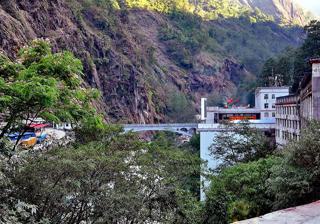
Building: Sino-Nepal Friendship Bridge
Country: Nepal
Year built: 1964
Bridge linking Nepal and China Sino-Nepal Friendship Bridge नेपाल-चीन मितेरी पुल Bridge of Sino-Nepalese Friendship. Nepal is on the left, China on the right. Coordinates 27°58′24″N 85°57′50″E / 27.973413°N 85.964012°E / 27.973413; 85.964012 Carries Motor vehicles, pedestrians and bicycles Crosses Sun Kosi river Locale Kodari , Sindhulpalchok District , Nepal Zhangmu , China Official name Sino-Nepal Friendship Bridge Characteristics Design Arc bridge (1964–2015) Girder bridge (from 2019) Material Reinforced concrete Total length 110 m (360 ft) Width 8 m (26 ft) History Construction start 1962 Opened 1964 Rebuilt 2019 Location The Sino-Nepal Friendship Bridge ( Chinese : 中尼友谊桥 ; pinyin : Zhōng-Ní Yǒuyì Qiáo ; Nepali : मितेरी पुल , romanized: Miterī Pula ) is a bridge spanning the Sun Kosi river, linking Kodari in Sindhulpalchok District , Nepal, and Zhangmu , China. Description Opened in 1964, the bridge was the only official border crossing between the two states until the 2010s. Depending on the source, it is 1,760 m (5,770 ft), 1,800 m (5,900 ft), or 2,100 m (6,900 ft) above sea level. The reinforced concrete arch bridge, with a prestressed concrete deck girder on top, was around 8 m (26 ft) wide and 45 m (148 ft) long. The old Friendship Bridge connecting China with Nepal before its demolition It was badly damaged during the April 2015 earthquake and had to be demolished. The quakes closed the route and turned the border trading towns into ghost villages. In 2016, there were some repairs on the route, but trading had not been restored to previous levels. First, it was replaced by a temporary bridge. Chinese companies then built a new, reportedly 110 m (360 ft) long and significantly wider, twin-pier reinforced concrete girder bridge alongside it, which opened in June 2019. Transport connection From the bridge on the Nepalese side, Kodari in Sindhulpalchok District , the road bridge is connected to the Araniko Highway , named after the famous architect Arniko , which leads to the capital, Kathmandu. On the Chinese side, the structure is also the end point of the Nepal-China Friendship Highway . This is part of National Road 318 and leads via Lhasa, the capital of the Tibet Autonomous Region, to Shanghai. Economic significance The governments of both states have established a zone with legal and administrative facilitation for the entry and exchange of goods for the population living there within a radius of 30 km (19 mi) from the bridge. There is no visa requirement for this group of people. In addition, no customs duty is payable for a large number of goods manufactured in Nepal, especially for agricultural and handicraft products. From this, lively economic activity has developed in the vicinity of the bridge. Tibetan traders sell wool, salt, tea, and popular Tibetan medicinal products. However, trade in goods of all kinds manufactured in other parts of China dominates. The goods arriving on trucks are usually unloaded in Zhangmu, the town closest to the bridge on the Chinese side, taken over the bridge, and loaded onto trucks from the destination country. This complex procedure is carried out for customs and other administrative reasons, and it is also due to the change in the side of the road (left-hand and right-hand traffic). In order to improve the sometimes chaotic processes on the Nepalese side, a new truck depot is being built with Chinese help near the town of Kodari. Some of the goods are also offered for sale in the village itself. Many Tibetans rent the ground floor of their house to traders from other Chinese regions. Around 500 Nepalese cross the Friendship Bridge every day to sell their products or buy Chinese goods for their own use or for resale in their home country. In the opposite direction, around 250 Chinese cross the bridge every day. Nepalese women carry the suitcases of package tourists entering China across the Sino-Nepalese Friendship Bridge. In addition, numerous tourists cross the bridge, including mountaineers who want to climb Mount Everest from the Chinese side. Package tourists arriving from Kathmandu usually have to exit the bus in Nepal and walk across the bridge to continue with a Chinese company. References ^ China's Nepalese friendship road leads to the heart of India's market The Guardian 23 April 2013. ^ Since then, the 1,850 m high Gyirong-Rasuwa border crossing and the 3,640 m high Burang-Yari border crossing have been opened. ^ Kathmandu to Lhasa Overland Internetseite Tibet Tour 14 November 2012. ^ "Nepal, China to study Tatopani border" . kathmandupost.com . ^ "New Sino-Nepal Friendship Bridge Becomes Operational, Replaces Damaged One" . News18 . 2019-06-07 . v t e China–Nepal border crossings Official Zhangmu – Kodari ( Friendship Bridge ) Gyirong – Rasuwa Gadhi Burang – Hilsa , Humla Zhongba – Lo Manthang ( Korala ) Local Trade Kimathanka – Chentang Olangchung Gola – Ri'og ( Tipta La ) Traditional Nangpa La v t e Kosi basin Rivers Arun/Bum-chu Barun Bhotekoshi Dudh Koshi Hongu Imja Khola Indravati Kosi Sabha Sangkhuwa Siswa Sunkoshi or Matsang Tsangpo Tamur Dams, barrages, bridges Koshi Barrage Kosi embankment Sino-Nepal Friendship Bridge Geographical features Tibetan Plateau Himalayas Mahabharat Range (Lower Himalayan Range) Sivalik Hills Chatra Gorge Important localities Nyalam/ Tsongdu Kodari Dolalghat Bahrabise Namche Bazaar Lukla Bhimnagar Supaul Khagaria Floods Floods in Bihar 2008 Bihar flood Riparian districts/ areas Tibet Autonomous Region of China Nyalam County Tingri  County Nepal Kosi Zone Sagarmatha Zone Bihar , India Darbhanga division Kosi division Purnia division Munger division Languages/ people Standard Tibetan Nepali Nepal Bhasa/Newari Limbu Maithili Bajjika Transport Friendship Highway Araniko Highway Mahendra Highway NH 27 NH 106 NH 107 Other basins Damodar Godavari Mahanadi – Brahmani – Baitarani Narmada Son This People's Republic of China road-related article is a stub . You can help Wikipedia by expanding it . v t e This article about transport in Nepal is a stub . You can help Wikipedia by expanding it . v t e